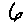
Label: 6